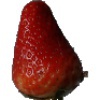
Label: Strawberry 1